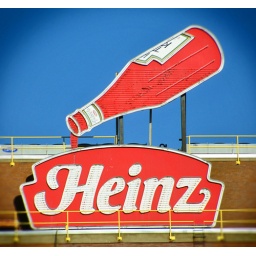
Iconic Pittsburgh sign on the Heinz factory building on the North Side before it was moved to the History Center in the Strip.